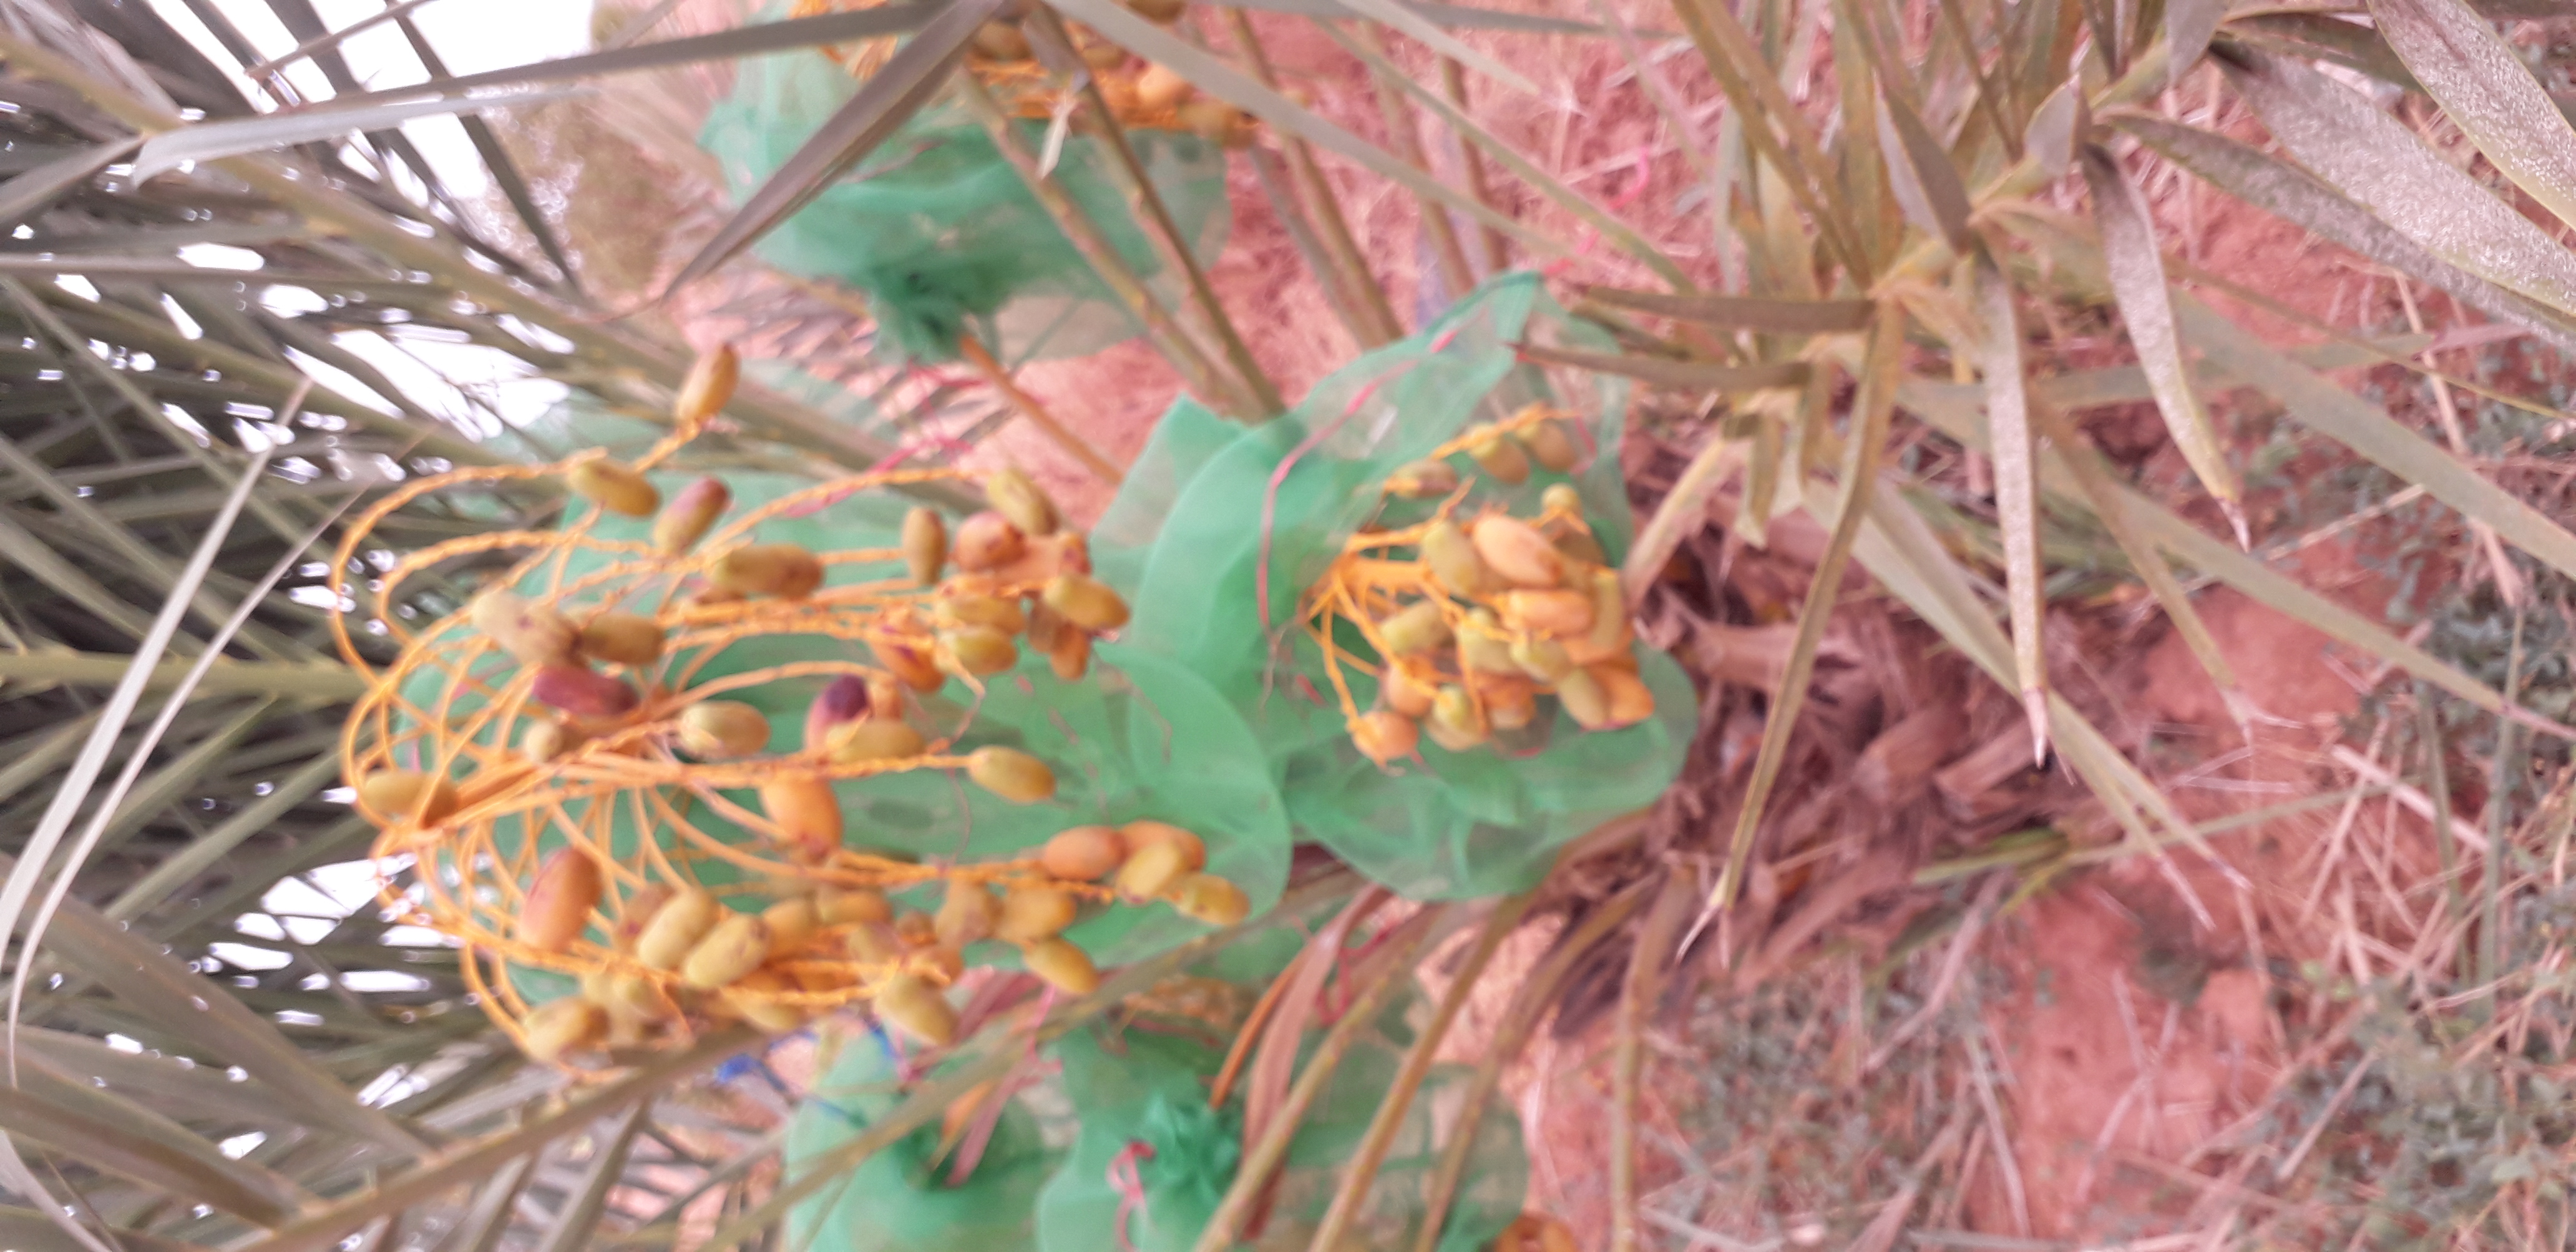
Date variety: Boumajhoul